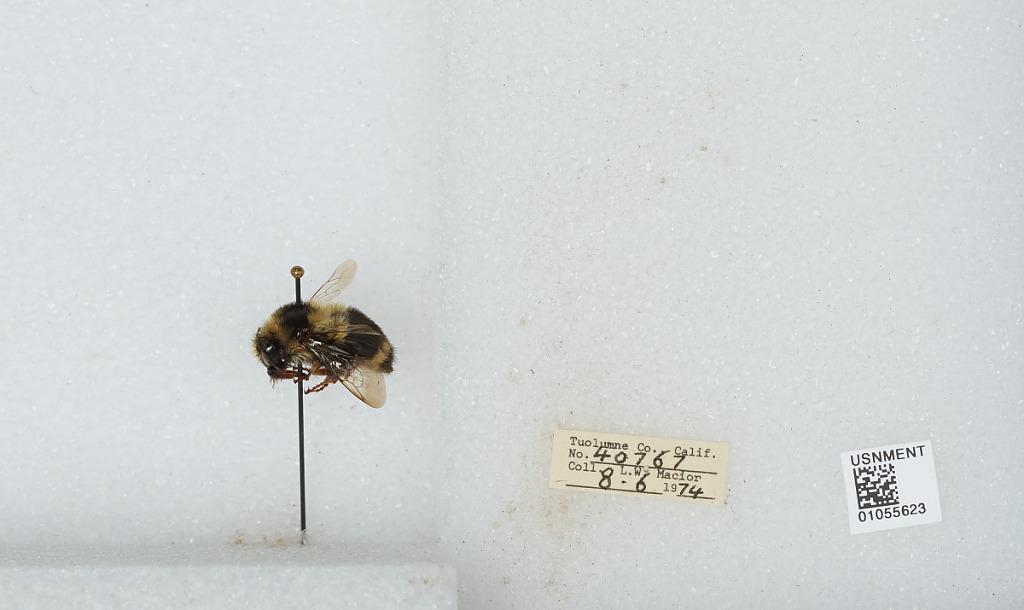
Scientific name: Bombus bifarius nearcticus
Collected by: L. Macior
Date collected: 1974-8-6
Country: United States
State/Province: California
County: Tuolumne
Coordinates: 38.02, -119.93